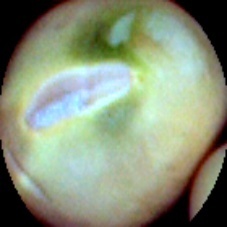
Label: Immature